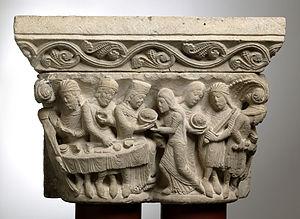
Gilabertus de Toulouse, également appelé Maître Gilabert, est un sculpteur français de la période romane, qui a vécu au XIIᵉ siècle. Il est l'un des plus grands représentants de l'École de Toulouse, faisant partie de l'École du Languedoc. Il est considéré comme un des précurseurs de la sculpture gothique.